Deconstructivism

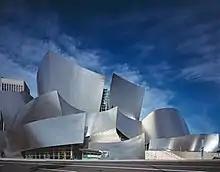
Walt Disney Concert Hall by Frank Gehry, Los Angeles, California

Deconstructivism is a postmodern architectural movement which appeared in the 1980s. It gives the impression of the fragmentation of the constructed building, commonly characterised by an absence of obvious harmony, continuity, or symmetry. Its name is a portmanteau of Constructivism and "Deconstruction", a form of semiotic analysis developed by the French philosopher Jacques Derrida. Architects whose work is often described as deconstructivist (though in many cases the architects themselves reject the label) include Zaha Hadid, Peter Eisenman, Frank Gehry, Rem Koolhaas, Daniel Libeskind, Bernard Tschumi, and Coop Himmelb(l)au.